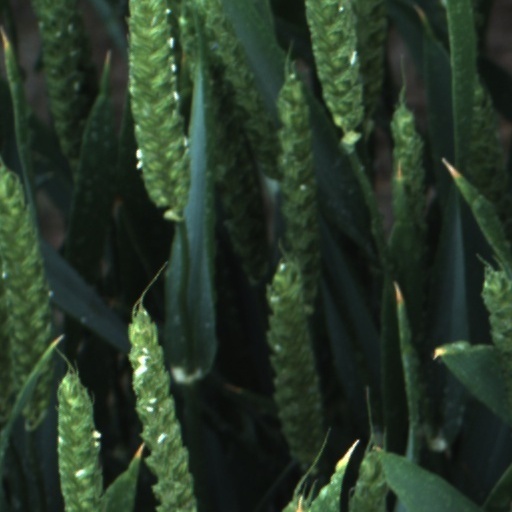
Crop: wheat